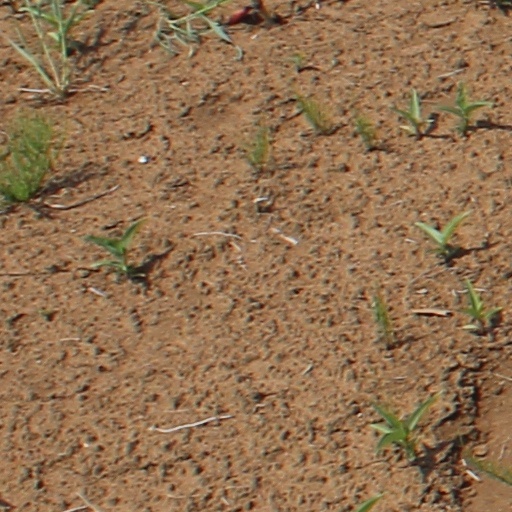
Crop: wheat